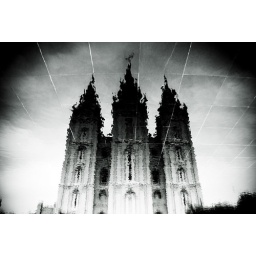
rock in water blackened